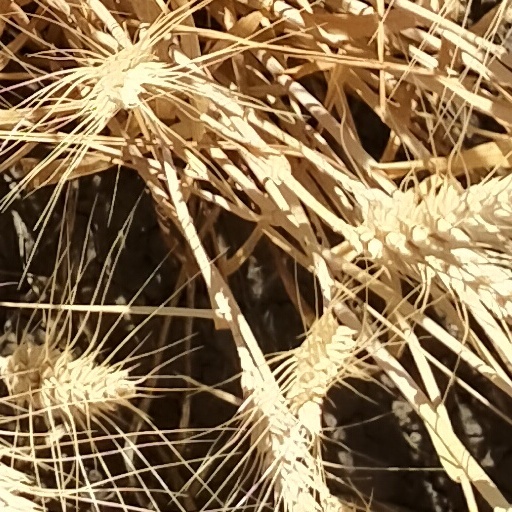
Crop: wheat